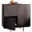
Label: wardrobe